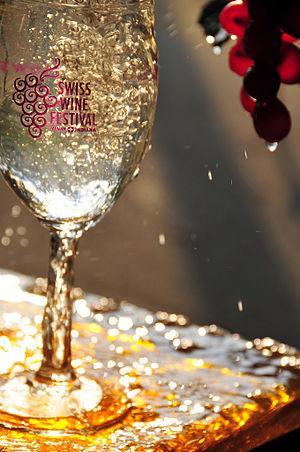
Flûte de vin blanc suisse
La Côte est un vin d'appellation d'origine contrôlée provenant de la région viticole du canton de Vaud.